Laura Asadauskaitė

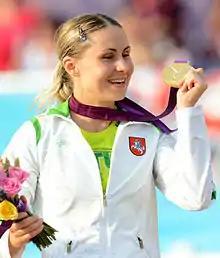
In victory ceremony at 2012 Olympics

Laura Asadauskaitė-Zadneprovskienė (born 28 February 1984) is a Lithuanian modern pentathlete. She is a two-time Olympic medallist, having won the gold medal at the 2012 Summer Olympics in London with an Olympic record score, as well as winning the silver in Tokyo at the 2020 Summer Olympics. She is a three-time European Champion (2012, 2015, 2016) and a World Champion in pentathlon, having claimed the title in 2013. She has been a member of the Seimas (Parliament of Lithuania) since 2024.